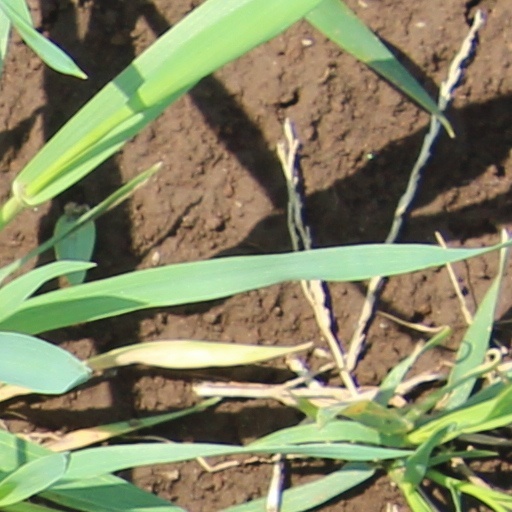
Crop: wheat